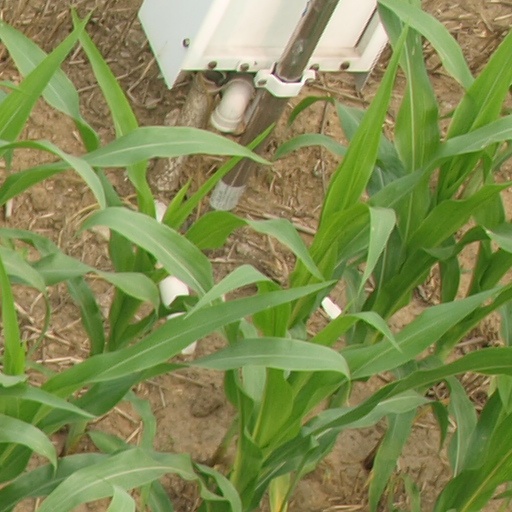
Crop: maize; corn